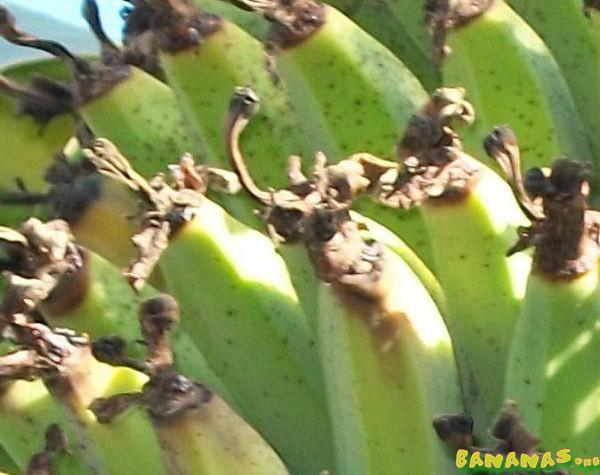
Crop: unknown
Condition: banana_banana_cigar_end_rot